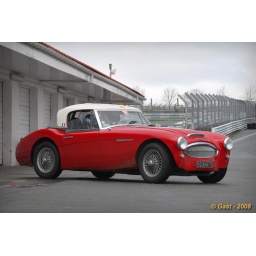
Mathias behind the wheel and my son Arthur in the right seat (under the blue helmet) ;-)